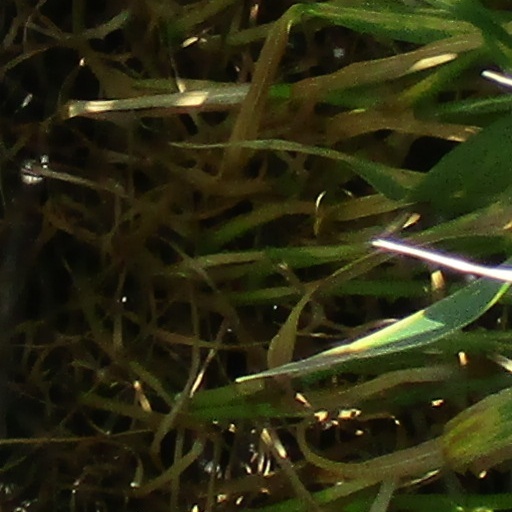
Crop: wheat